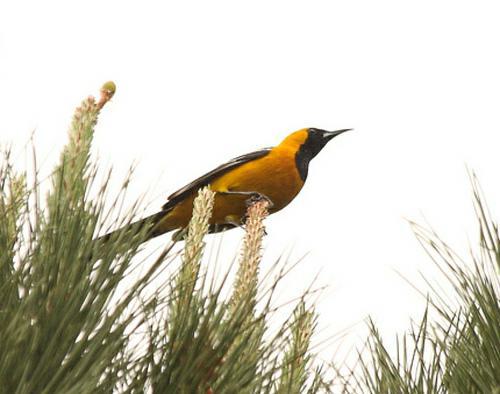
A photo of a hooded oriole